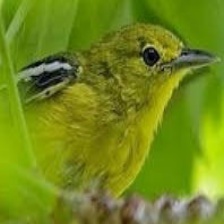
Species: COMMON IORA
Scientific name: AEGITHINA TIPHIA